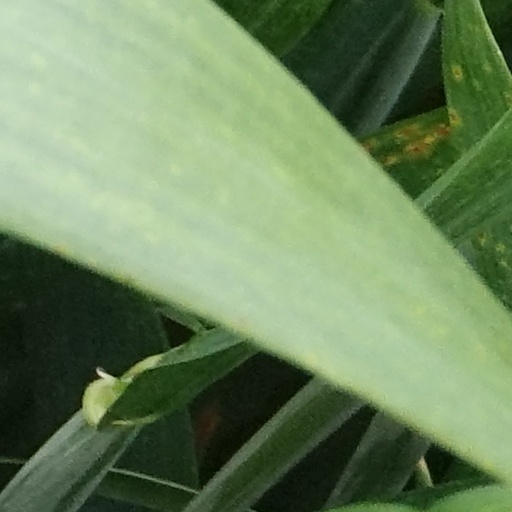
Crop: wheat